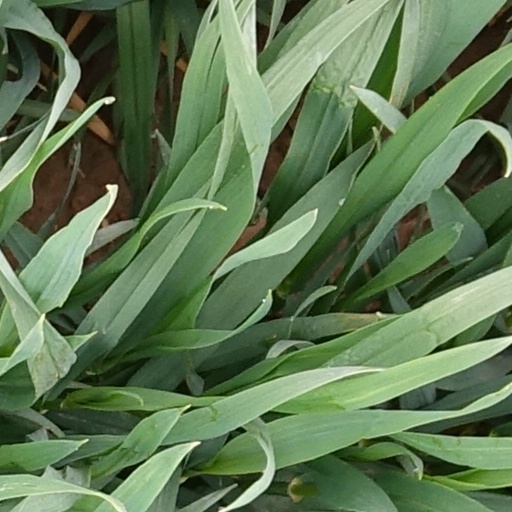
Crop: wheat